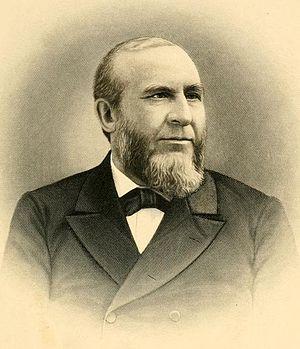
Le 14ᵉ district du Congrès de New York est un district du Congrès de la Chambre des représentants des États-Unis situé à New York, actuellement représenté par le Démocrate Alexandria Ocasio-Cortez.